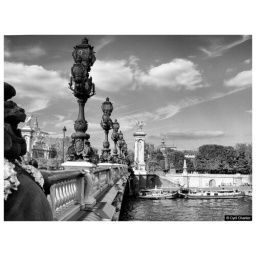
Paris - "Alexandre III" bridge above the Seine river